North Bethesda, Maryland

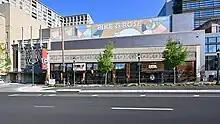
Pike and Rose, one of the major mixed-use developments in North Bethesda

The corporate headquarters of Lockheed Martin, Coventry Healthcare, Host Hotels & Resorts, and Total Wine & More are in North Bethesda. Four of the National Institutes of Health: the National Institute of Allergy and Infectious Diseases, National Institute on Minority Health and Health Disparities, National Institute of Biomedical Imaging and Bioengineering, and the National Center for Advancing Translational Sciences are also headquartered here. Several units of the United States Public Health Service have headquarters in North Bethesda: the Agency for Healthcare Research and Quality, the Substance Abuse and Mental Health Services Administration, the Indian Health Service, the Health Resources and Services Administration, and the United States Public Health Service Commissioned Corps. Other government agencies based in North Bethesda include the Nuclear Regulatory Commission. Nonprofits based in North Bethesda include the American Kidney Fund, the Society of American Foresters and United States Pharmacopeia (USP). Locally, the Marriott-operated Montgomery County Conference Center, located near the North Bethesda metro station, hosts a number of large national conferences every year.